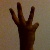
The image shows a hand gesture representing the number 6 in Indian Sign Language.